Parla

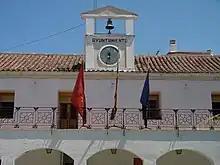
Old Town Hall with the flags of Spain, Europe and the community of Madrid

The current mayor is José María Fraile (PSOE), who was elected in 2008. The previous mayor, Tomás Gómez Franco, resigned from his post in October 2008 to accept the position of secretary general of the PSOE.